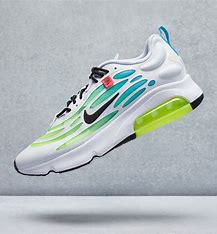
Brand: Nike
Model: Air Max Exosense